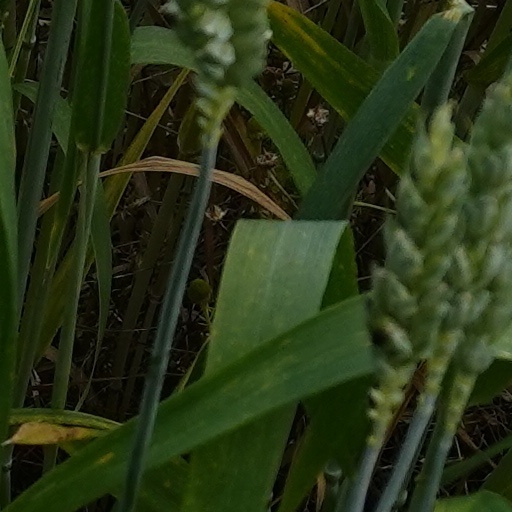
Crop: wheat